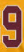
Number: 9